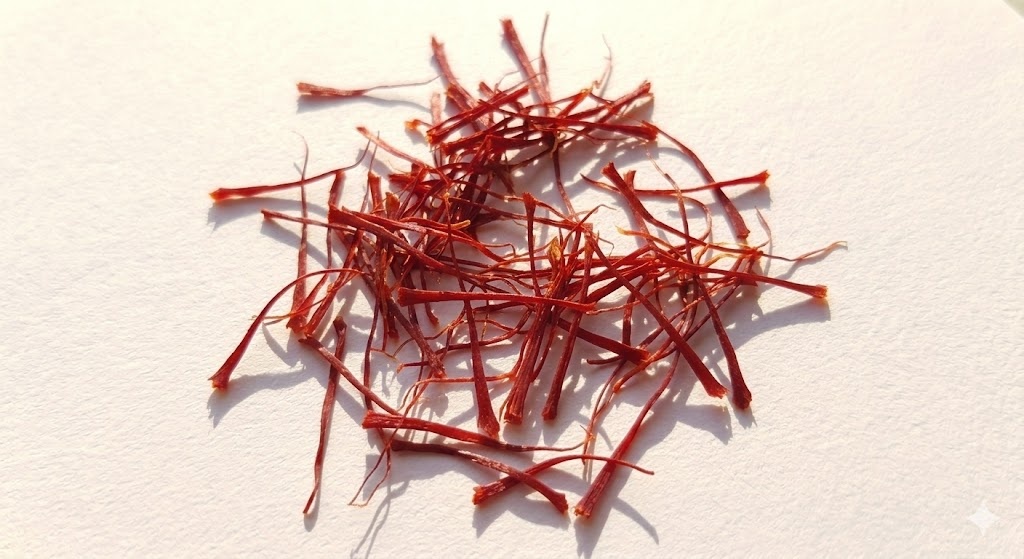
Saffron quality class: mogra